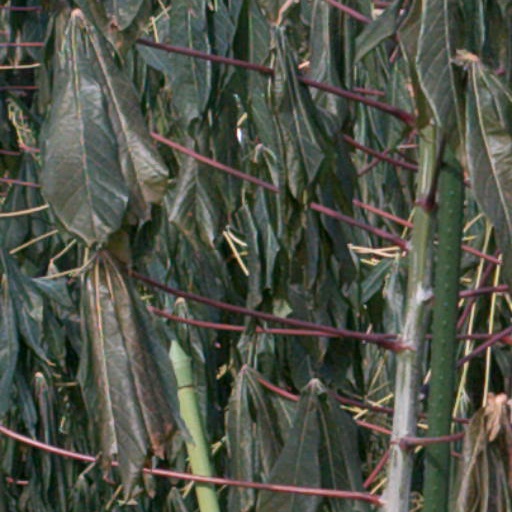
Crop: cassava